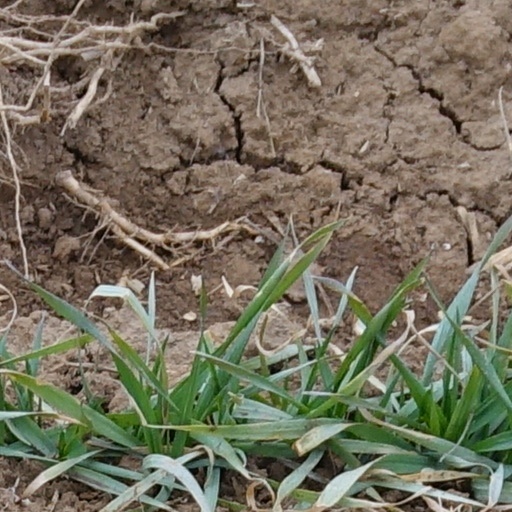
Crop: wheat